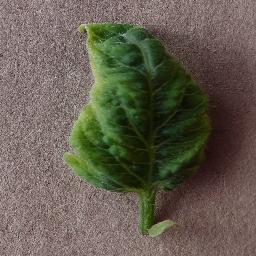
Label: Tomato___Tomato_Yellow_Leaf_Curl_Virus